La Cleopatra (Cimarosa)

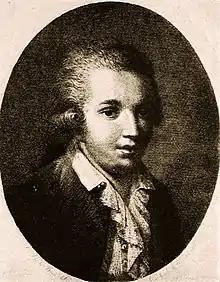
The composer

La Cleopatra (1789) is an opera seria in two acts by composer Domenico Cimarosa with an Italian libretto by Ferdinando Moretti.